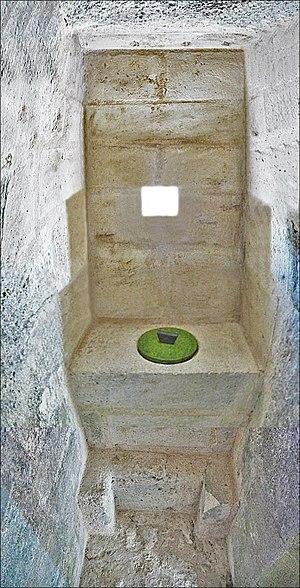
La plomberie est un métier très ancien, dont l'origine remonte à la construction des pyramides en Égypte antique ; attesté par des tuyaux en cuivre vieux de 4 500 ans, c'est un métier qui n'a cessé de s'améliorer et de se développer au cours des siècles et des générations de plombiers qui l'on servi.